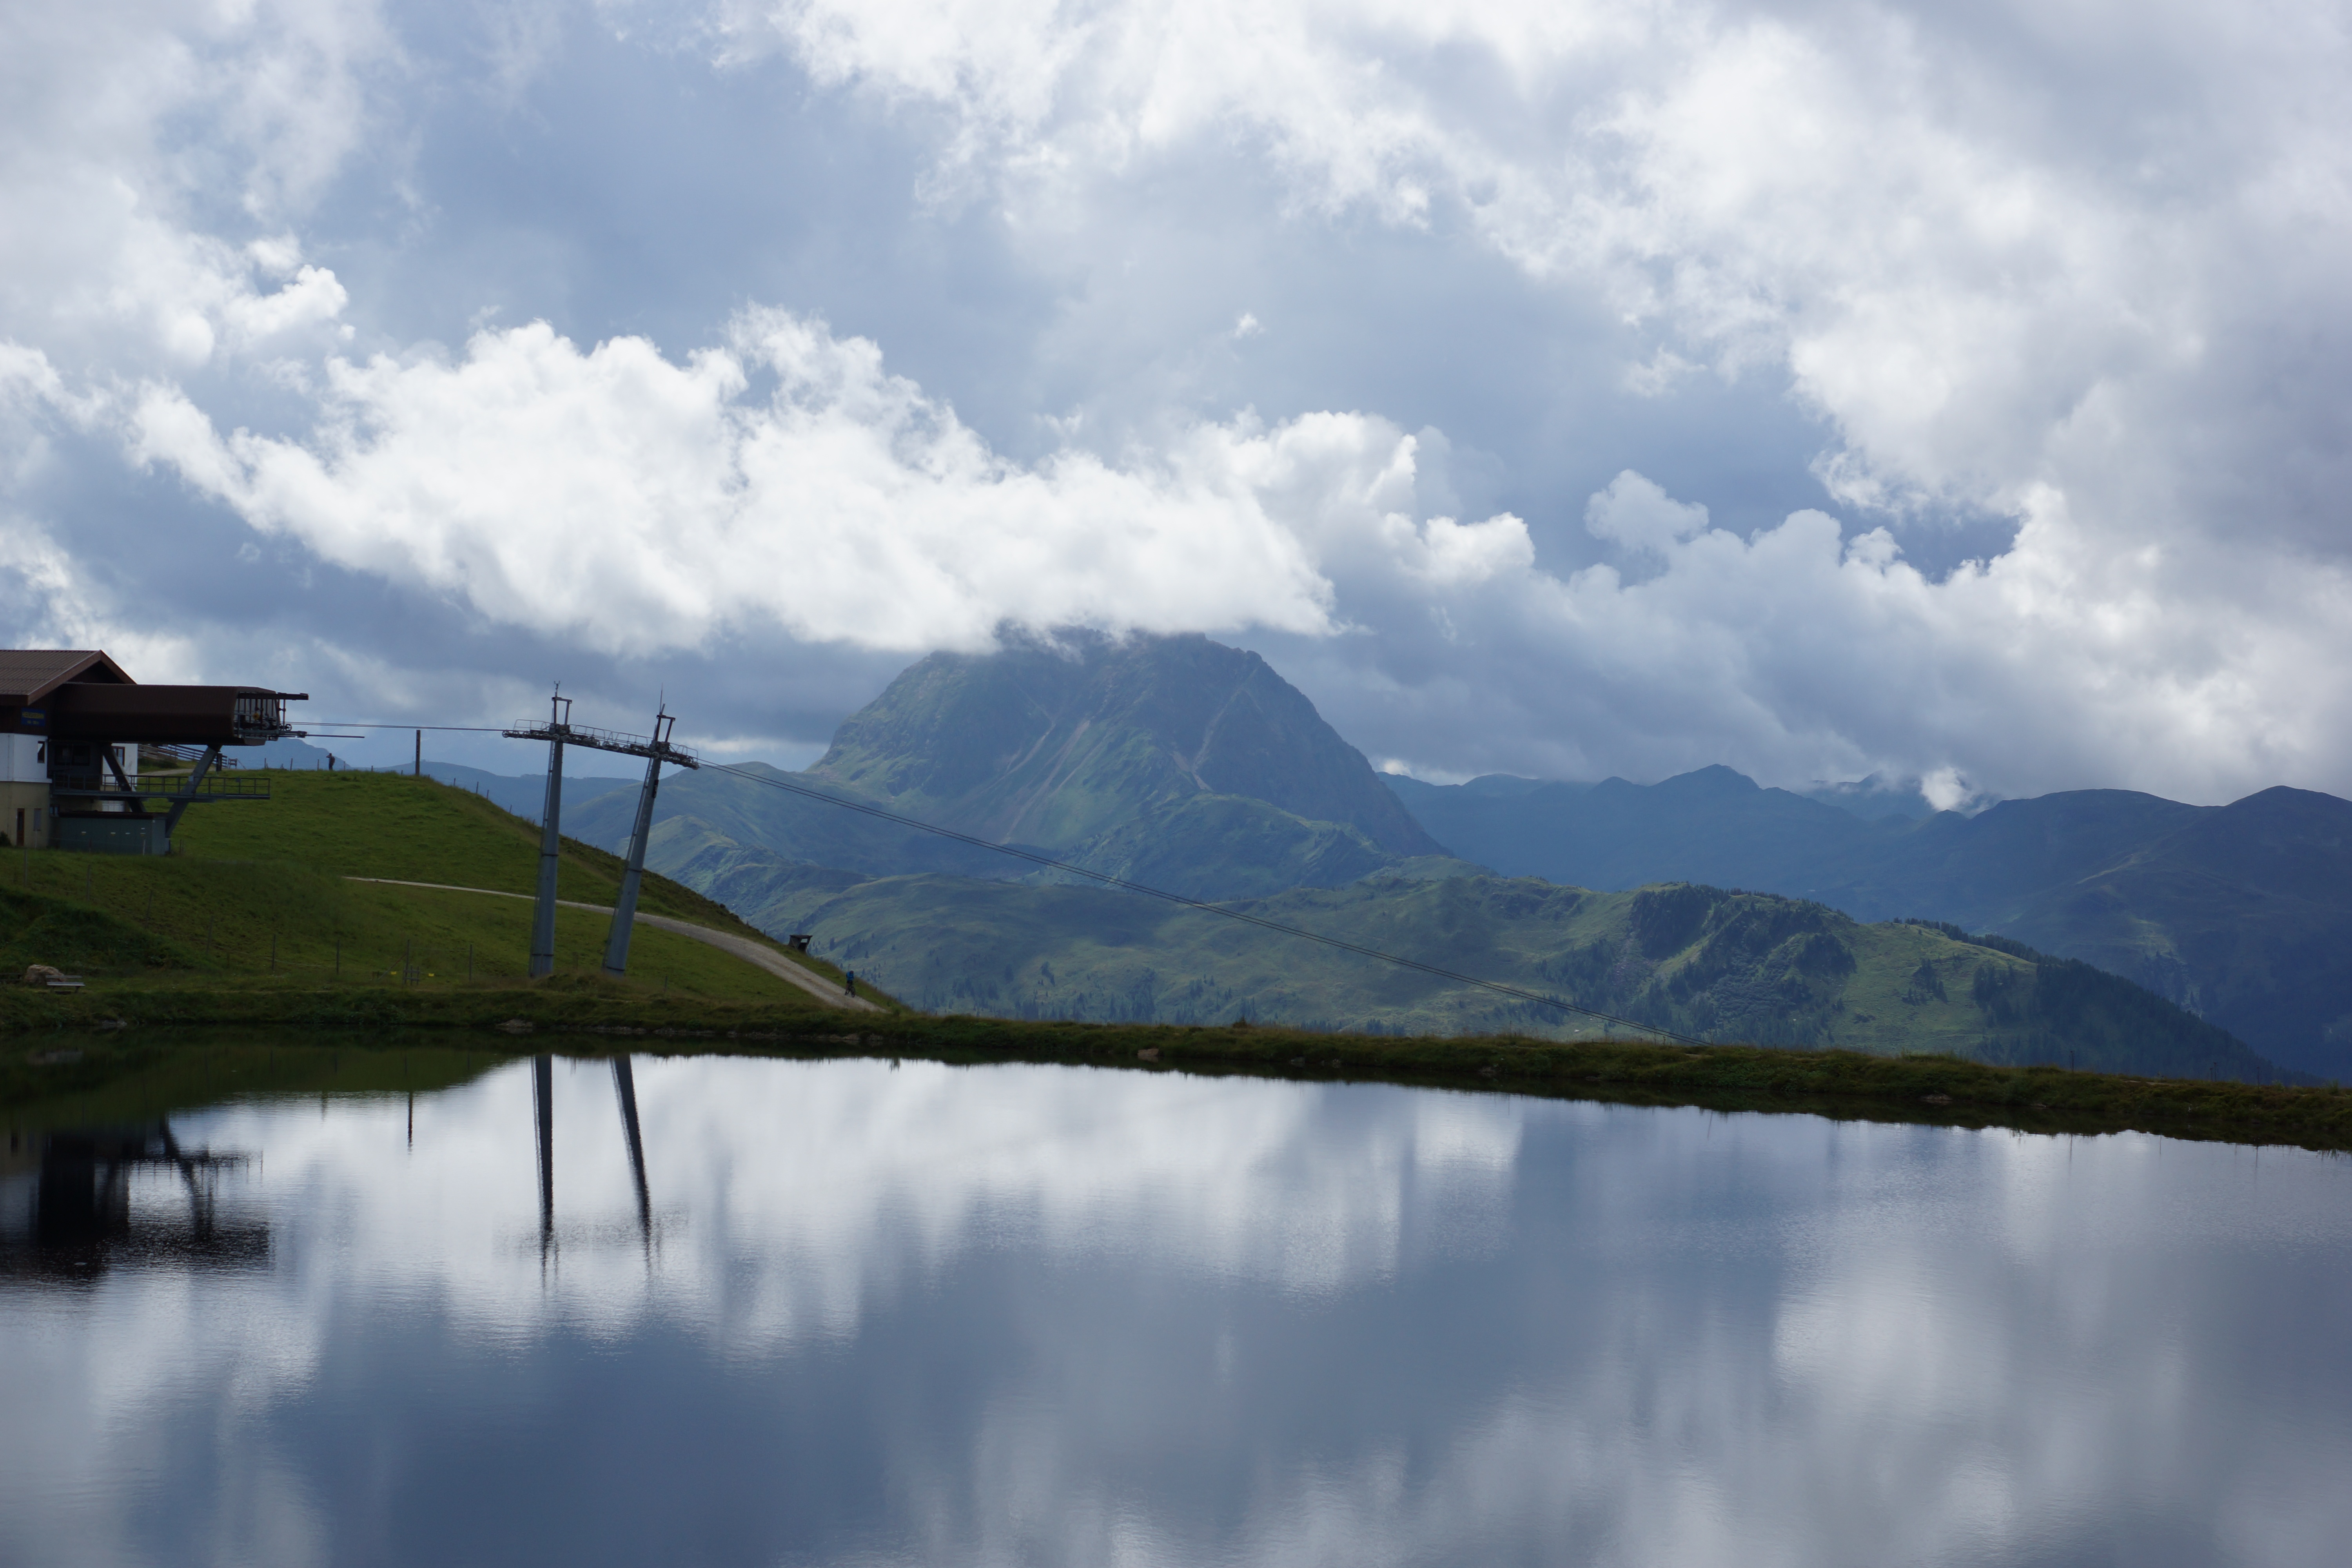
landscape, sea, tree, water, nature, mountain, cloud, sky, morning, hill, lake, mountain range, reflection, fjord, reservoir, alps, loch, landform, meteorological phenomenon, atmospheric phenomenon, mountainous landforms